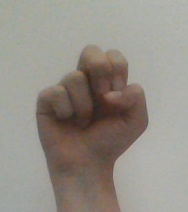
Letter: gaaf